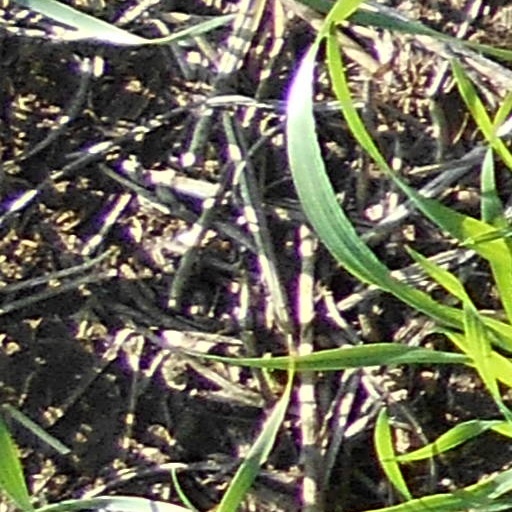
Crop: wheat